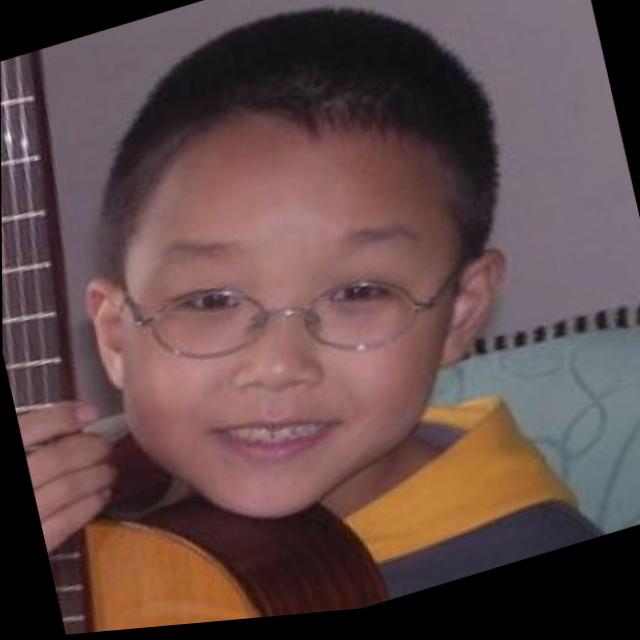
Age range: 0-12